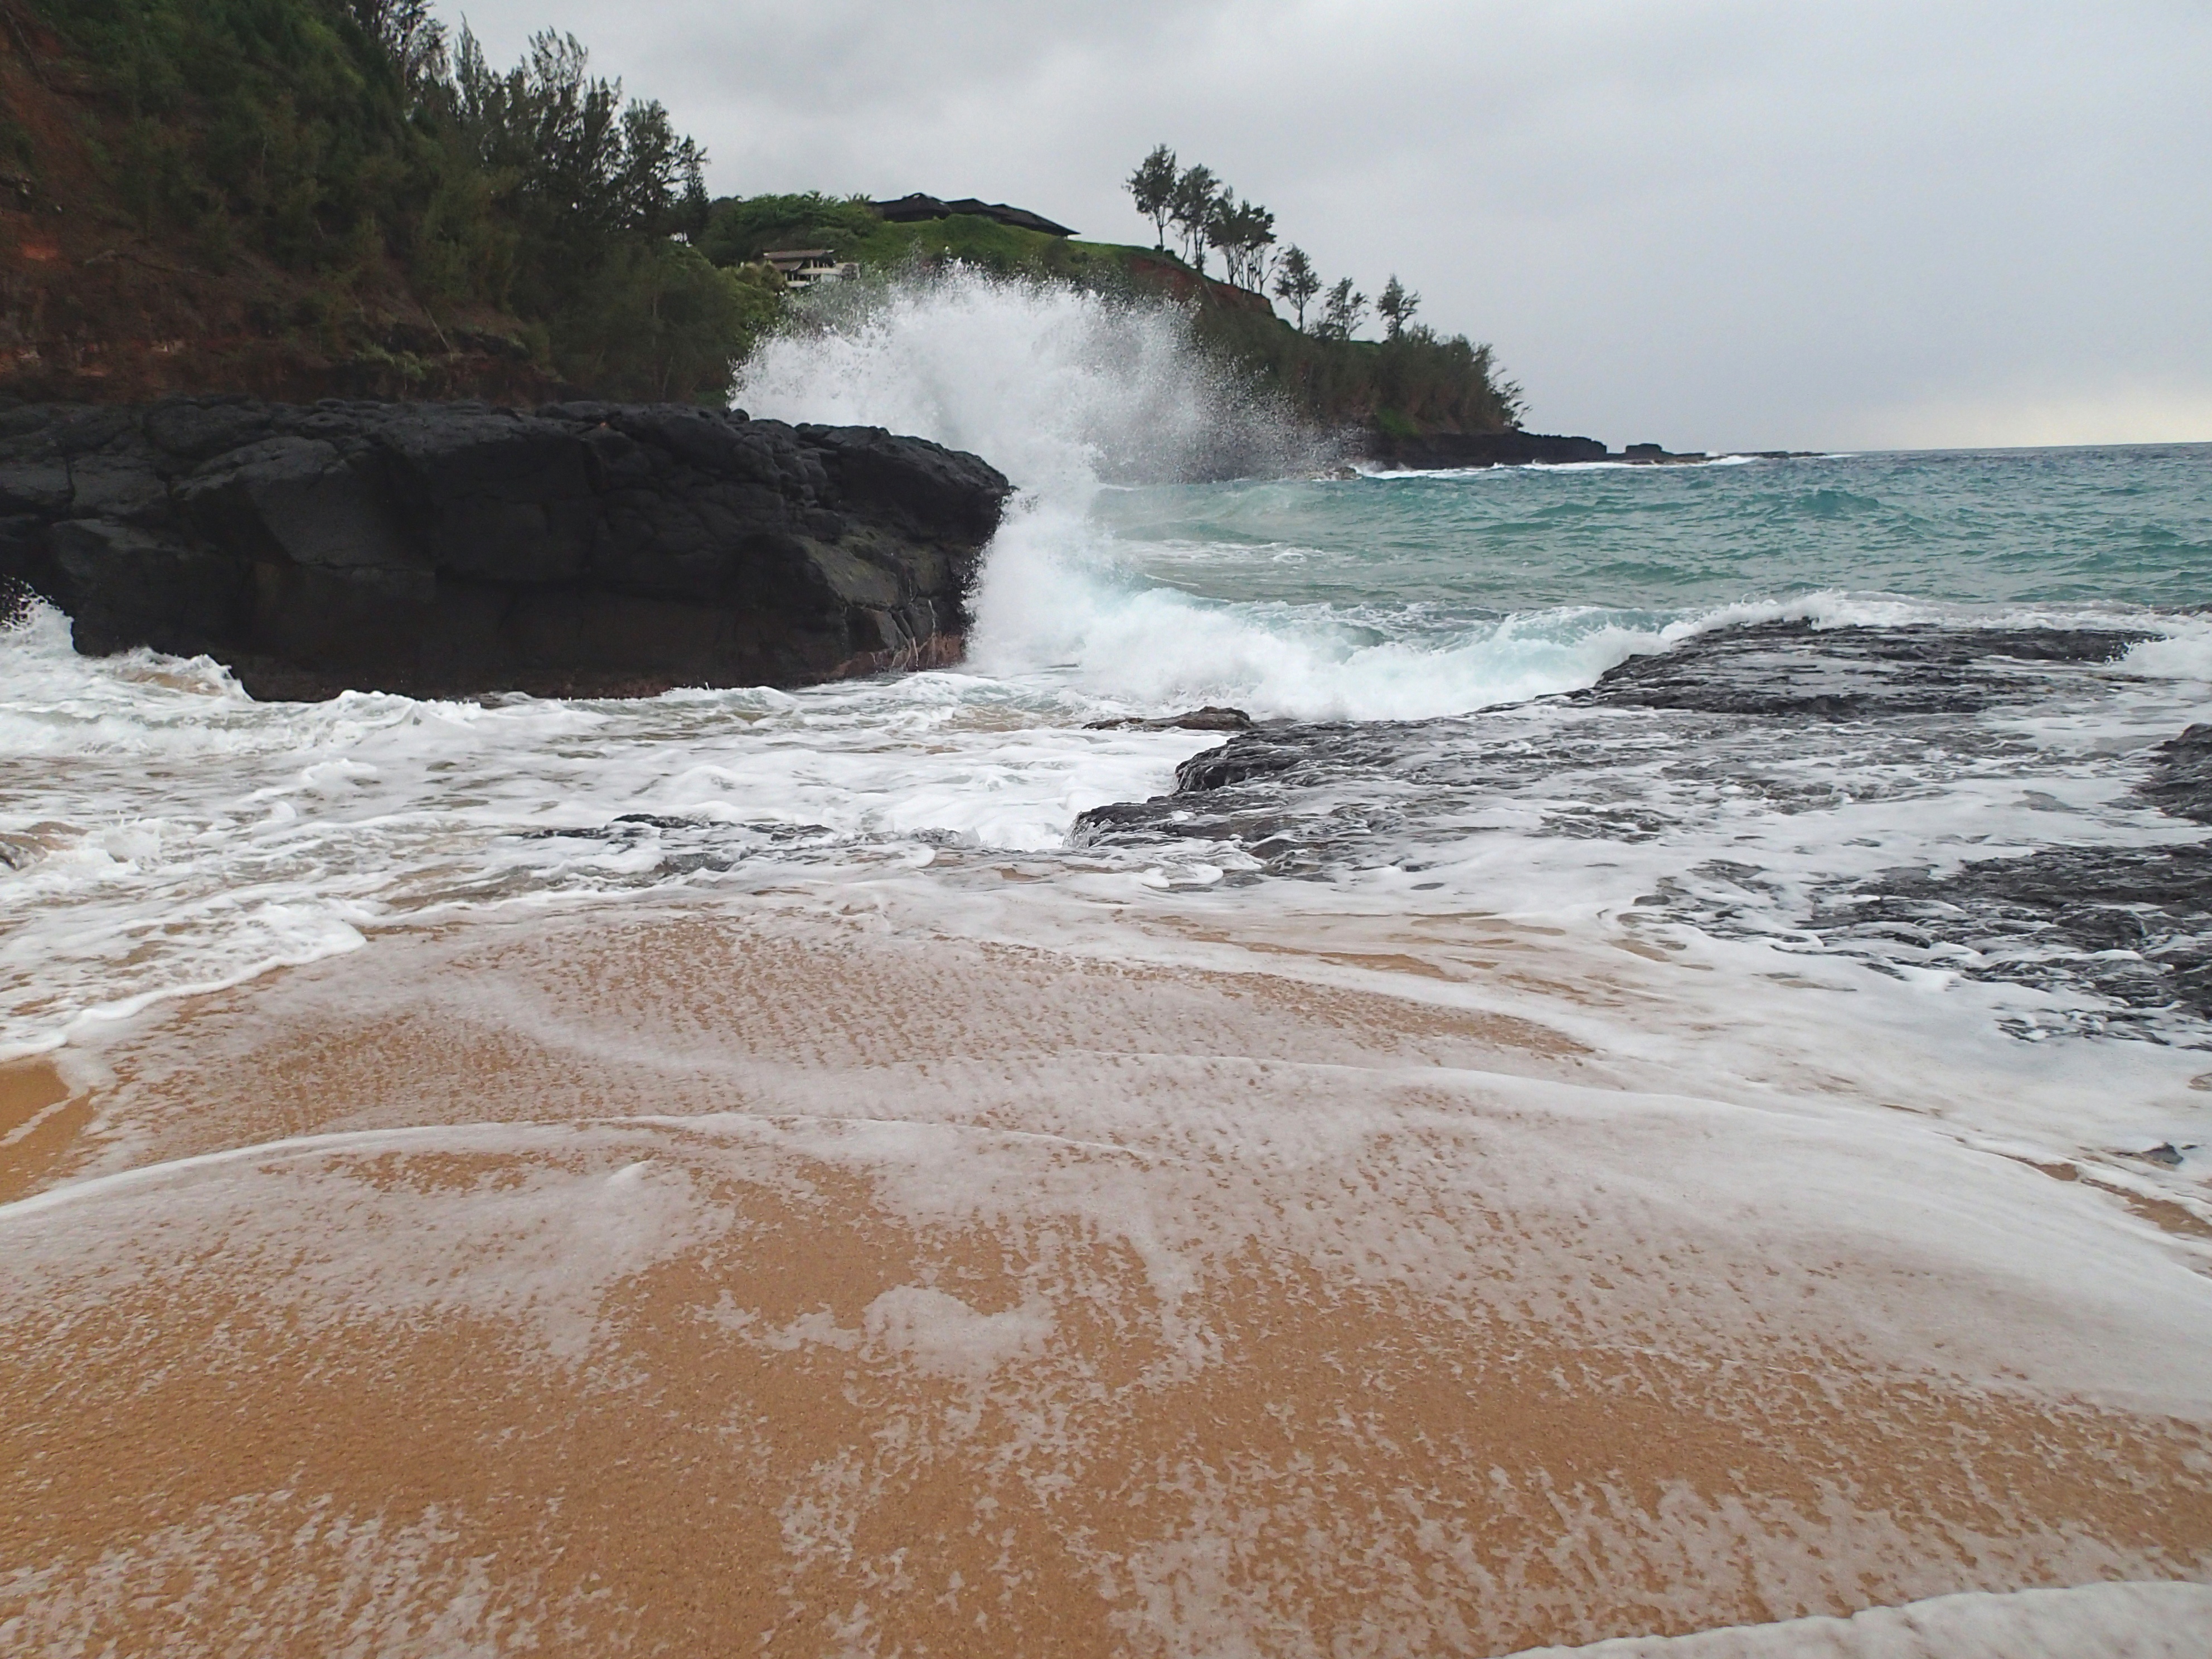
beach, sea, coast, water, sand, rock, ocean, shore, wave, wind, cliff, cove, bay, terrain, material, body of water, cape, wind wave